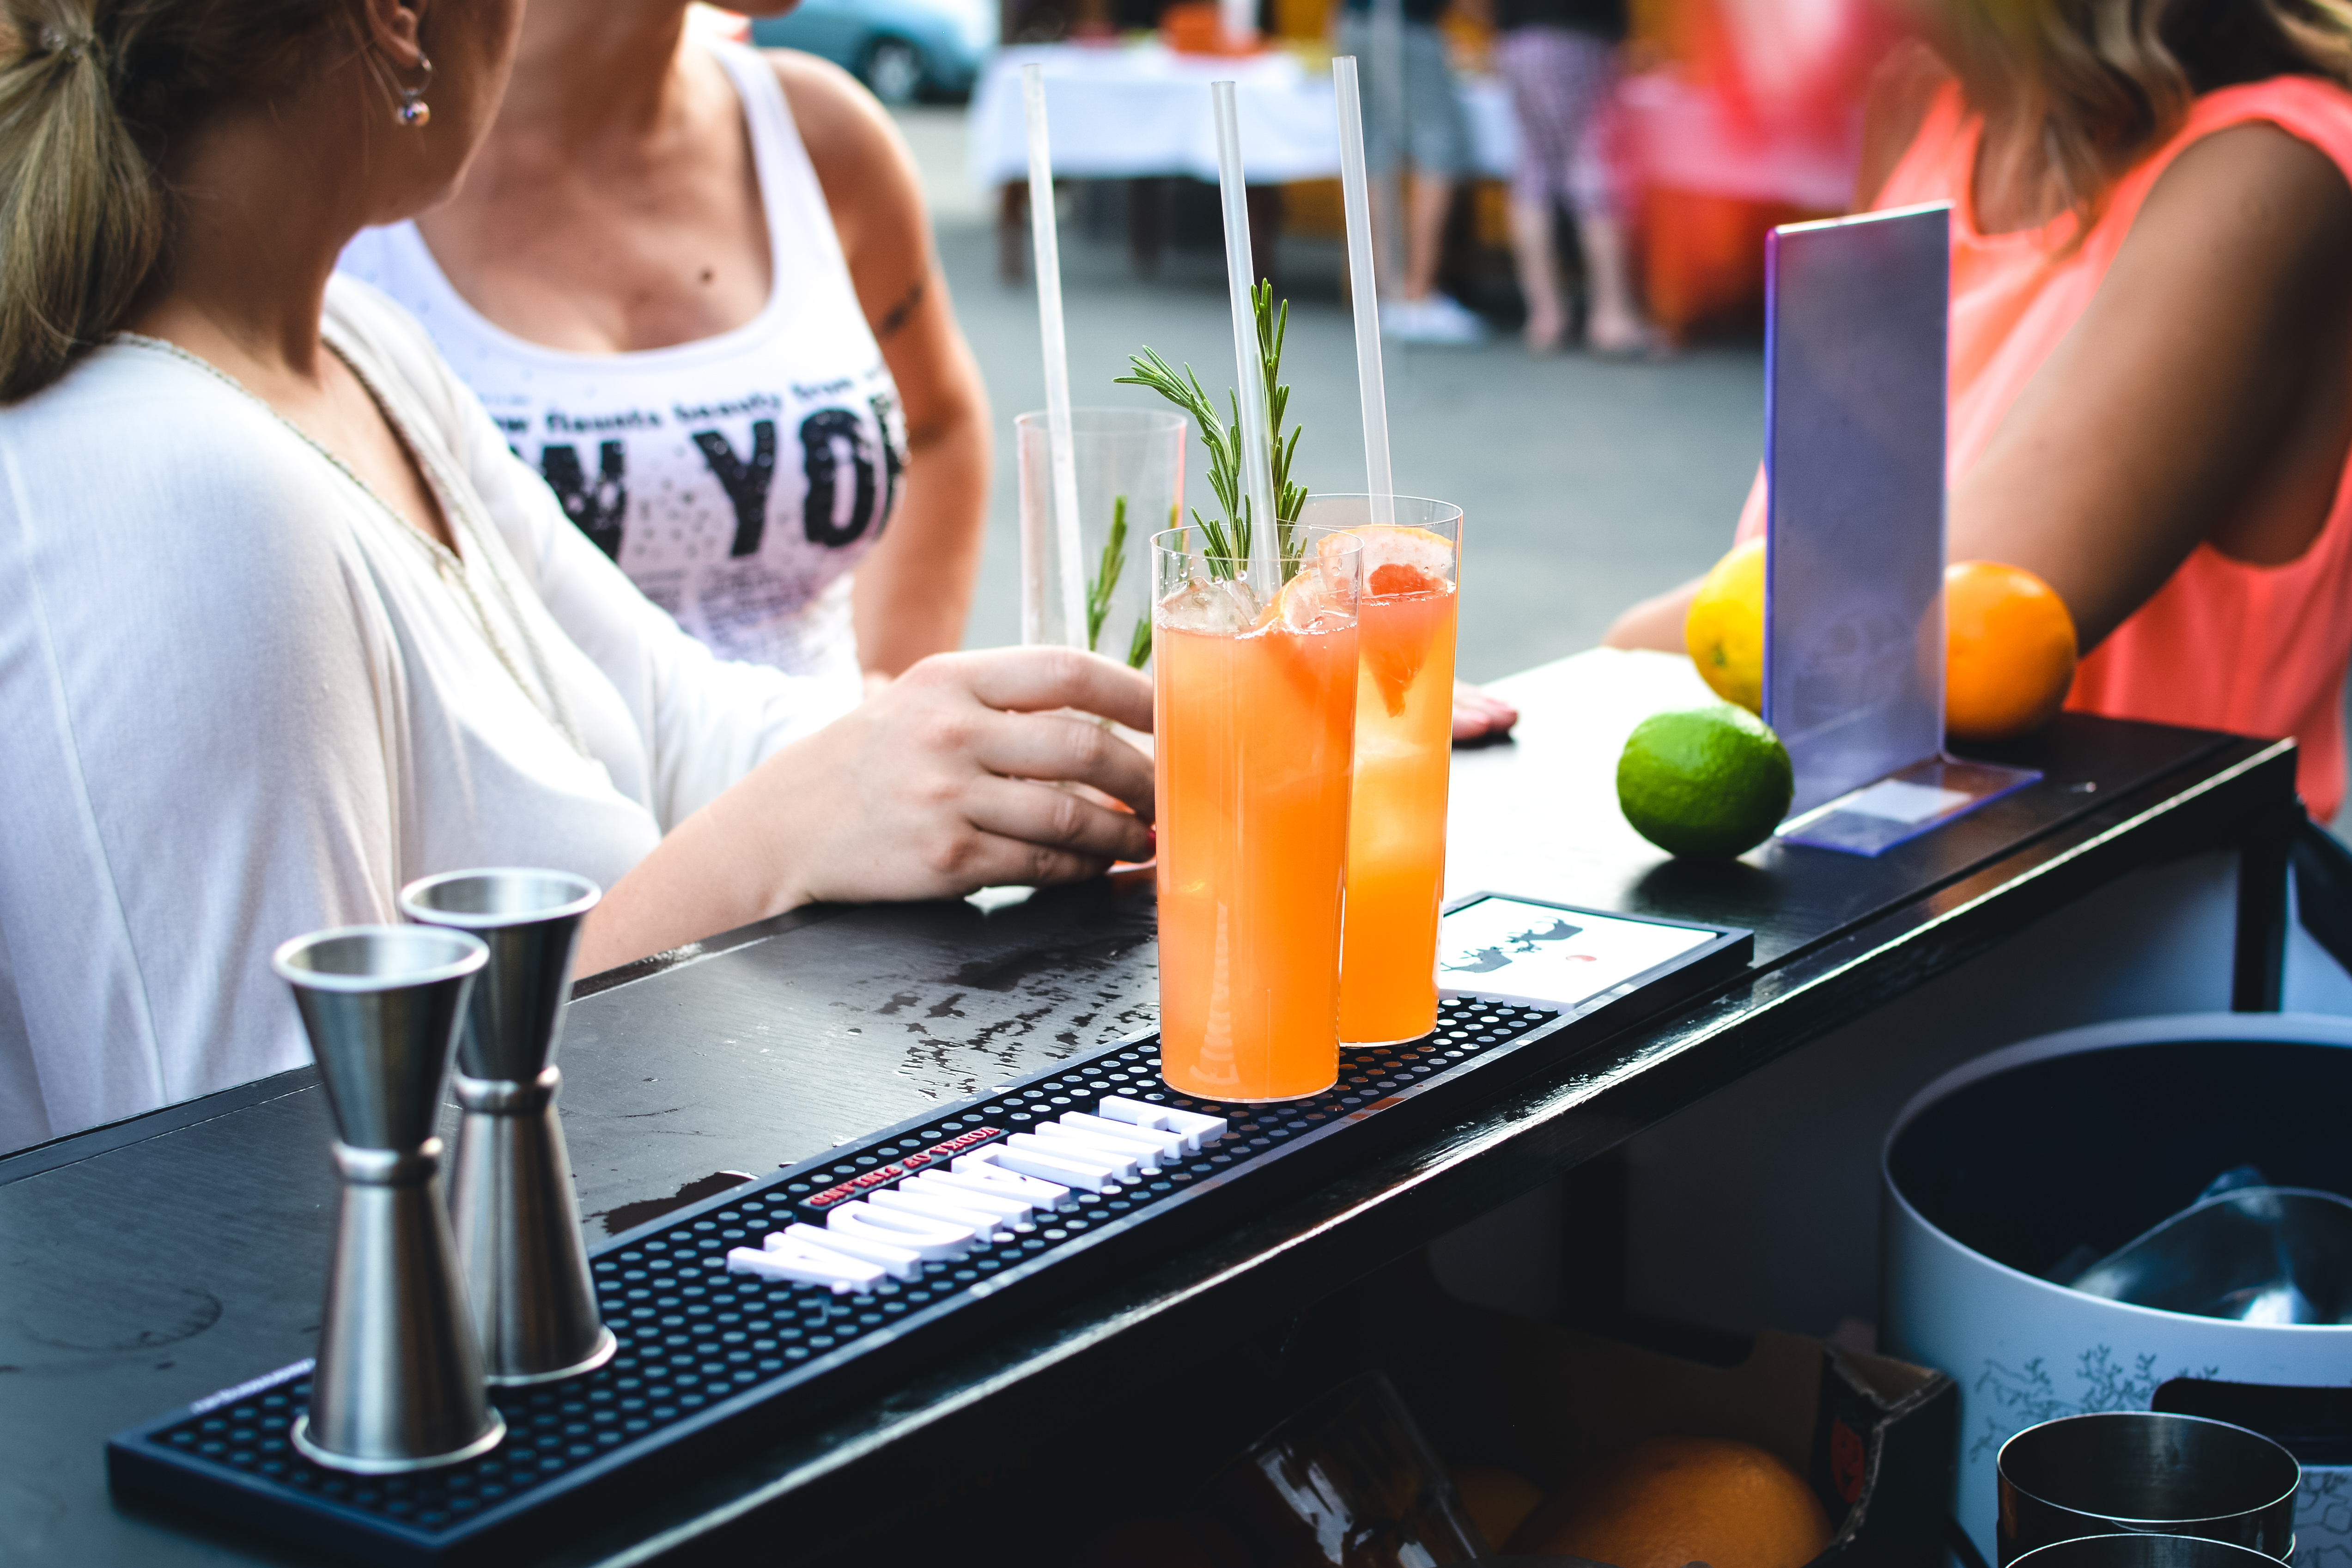
drink, juice, non alcoholic beverage, vegetable juice, paloma, food, cocktail, orange drink, mai tai, brunch, Aguas frescas, distilled beverage